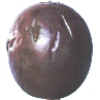
Label: passion_fruit